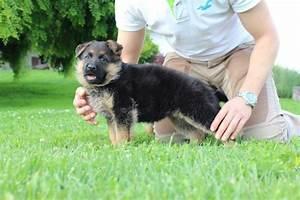
dog